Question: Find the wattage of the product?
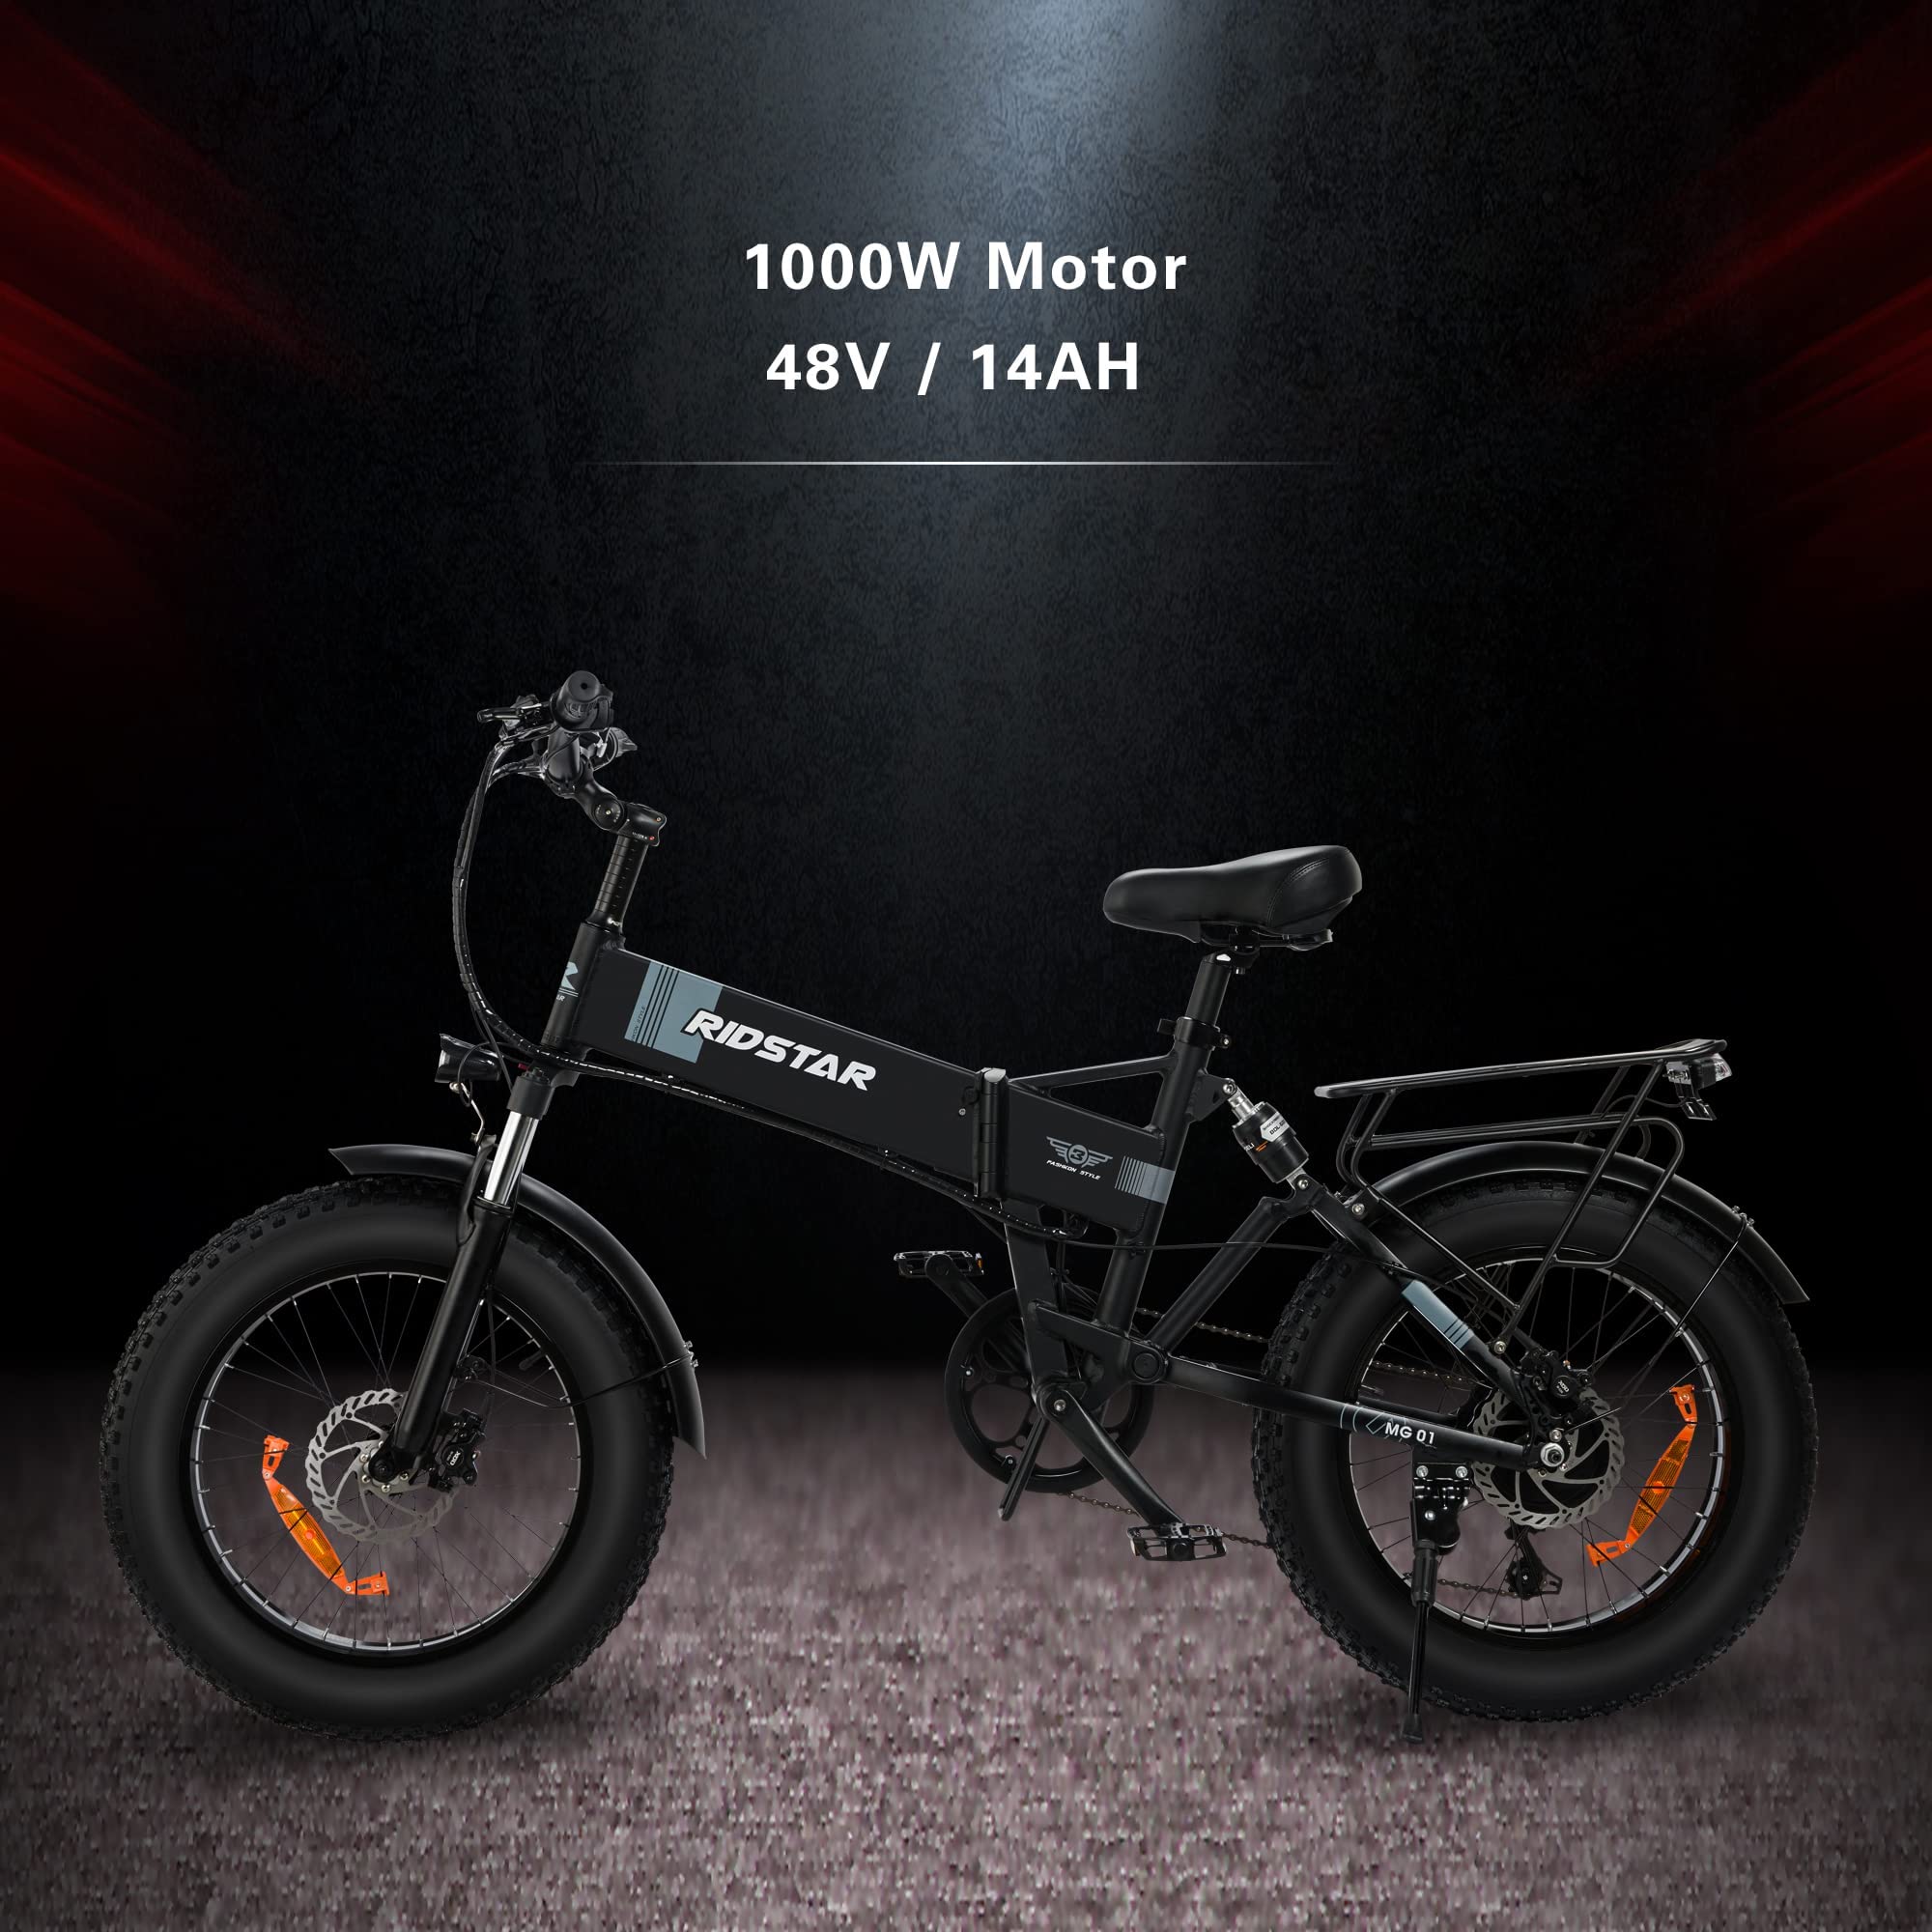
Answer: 1000.0 watt